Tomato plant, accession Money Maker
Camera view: bottom (45 deg); turntable rotation: 240 degrees
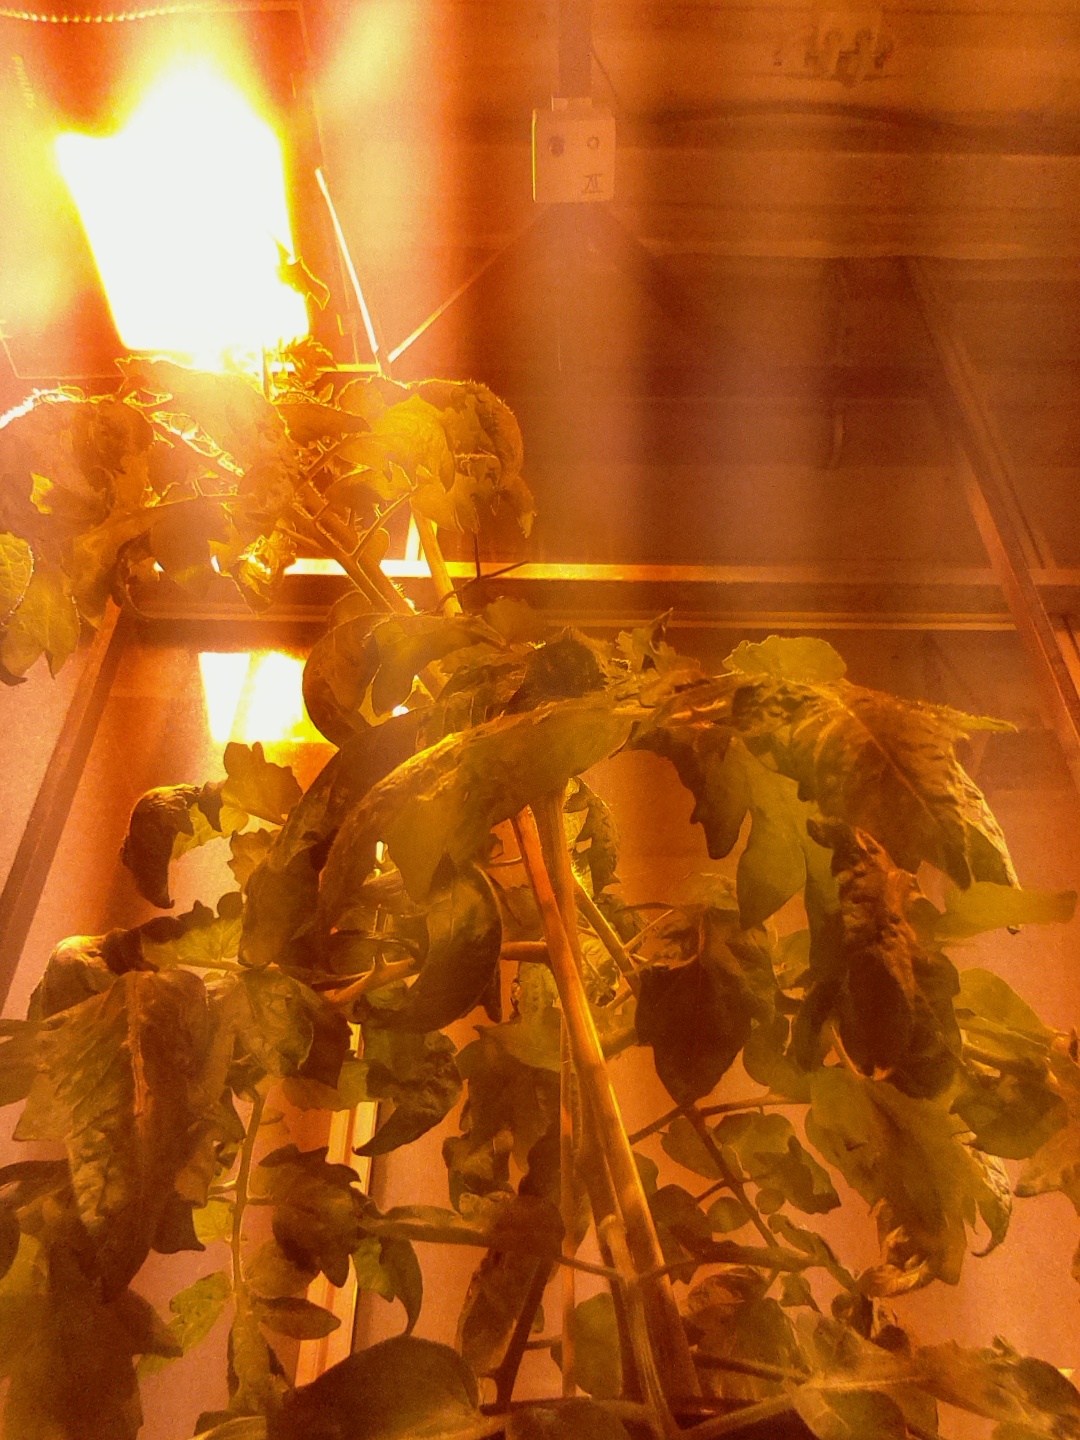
BBCH growth stage 68: Full flowering, 80%-90% of flowers open, more petals falling